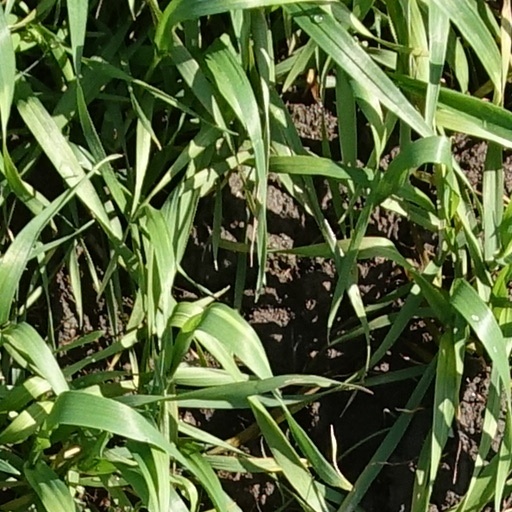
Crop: wheat